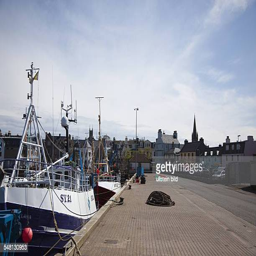
fishing boats in the harbour